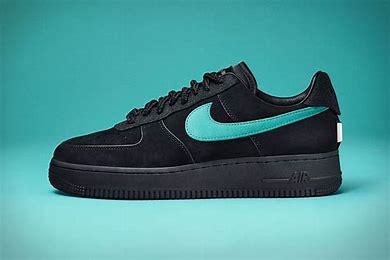
Brand: Nike
Model: Air Force